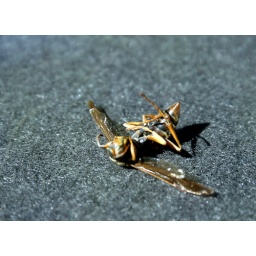
This was dead in my car window today. Yikes.